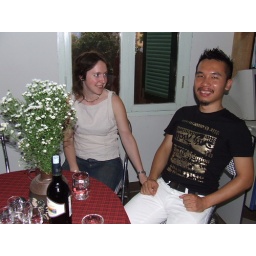
inside a house near the Red river